Chevereșu Mare

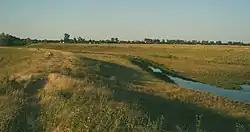
Șurgani upstream of Chevereșu Mare

The Timiș River is the northern border of the commune. Chevereșu Mare is crossed by a small canalized stream called Șurgani (locally Șorcan). It springs northwest of Buziaș, in the Dumbrava Forest, flowing into the Timiș River, on the left side, just upstream from the strand at Albina. A dry arm of Șurgani, Vâna, crosses the Corneanț neighborhood. In the past, Chevereșu Mare also had a lake, Hergheșceu, dried up after the land improvement works of 1969–1970.